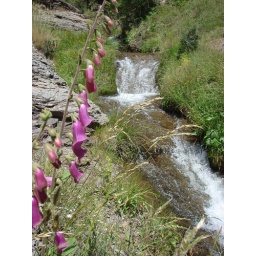
mountain stream in the Sierra Nevada mountains in Spain